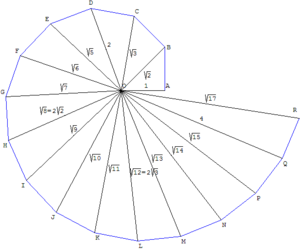
spirale de Théodore de Cyrène